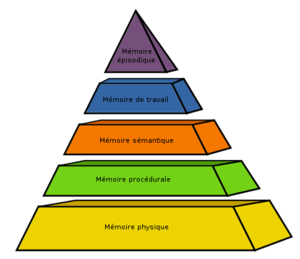
Pyramide des mémoires
En psychologie, la mémoire est la faculté de l'esprit d'enregistrer, conserver et rappeler les expériences passées. Son investigation est réalisée par différentes disciplines : psychologie cognitive, neuropsychologie, et psychanalyse.